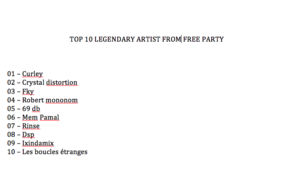
Un teknival, contraction de techno et de festival, est un rassemblement de plusieurs sound systems qui peuvent venir librement installer leur « son » pendant plusieurs jours consécutifs. C'est la présence de plusieurs sound systems mais surtout la durée de la fête qui fait la différence entre une free party et un teknival, cependant il est possible de voir plusieurs « sons » dans une free party qui dure 24 heures. Ce type d'événement rassemble généralement plusieurs milliers de teufeurs et ne se limite pas au pays où ils se tiennent, les participants étant prêts à faire plusieurs centaines voire des milliers de kilomètres pour y participer.